Public holiday

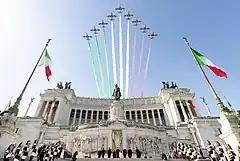
The "Frecce Tricolori", with the smoke trail representing the national colours of Italy, above the Victor Emmanuel II Monument in Rome during the celebrations of the "Festa della Repubblica", an Italian public holiday and the Italy's National Day

A public holiday, national holiday, federal holiday, statutory holiday, bank holiday or legal holiday is a holiday generally established by law and is usually a non-working day during the year.